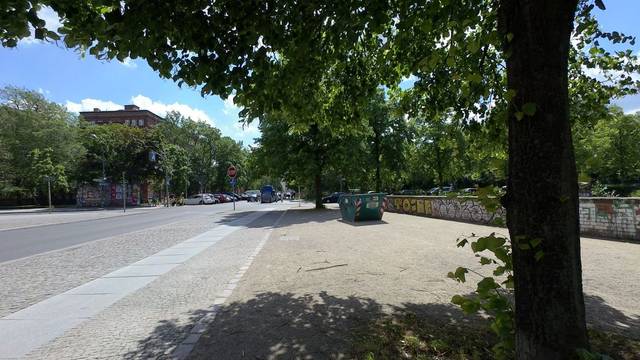
Region: Germany
Coordinates: 52.505, 13.422